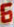
Number: 6